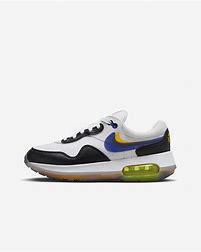
Brand: Nike
Model: Air Max Motif